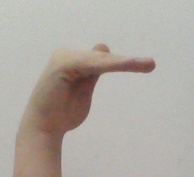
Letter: khaa